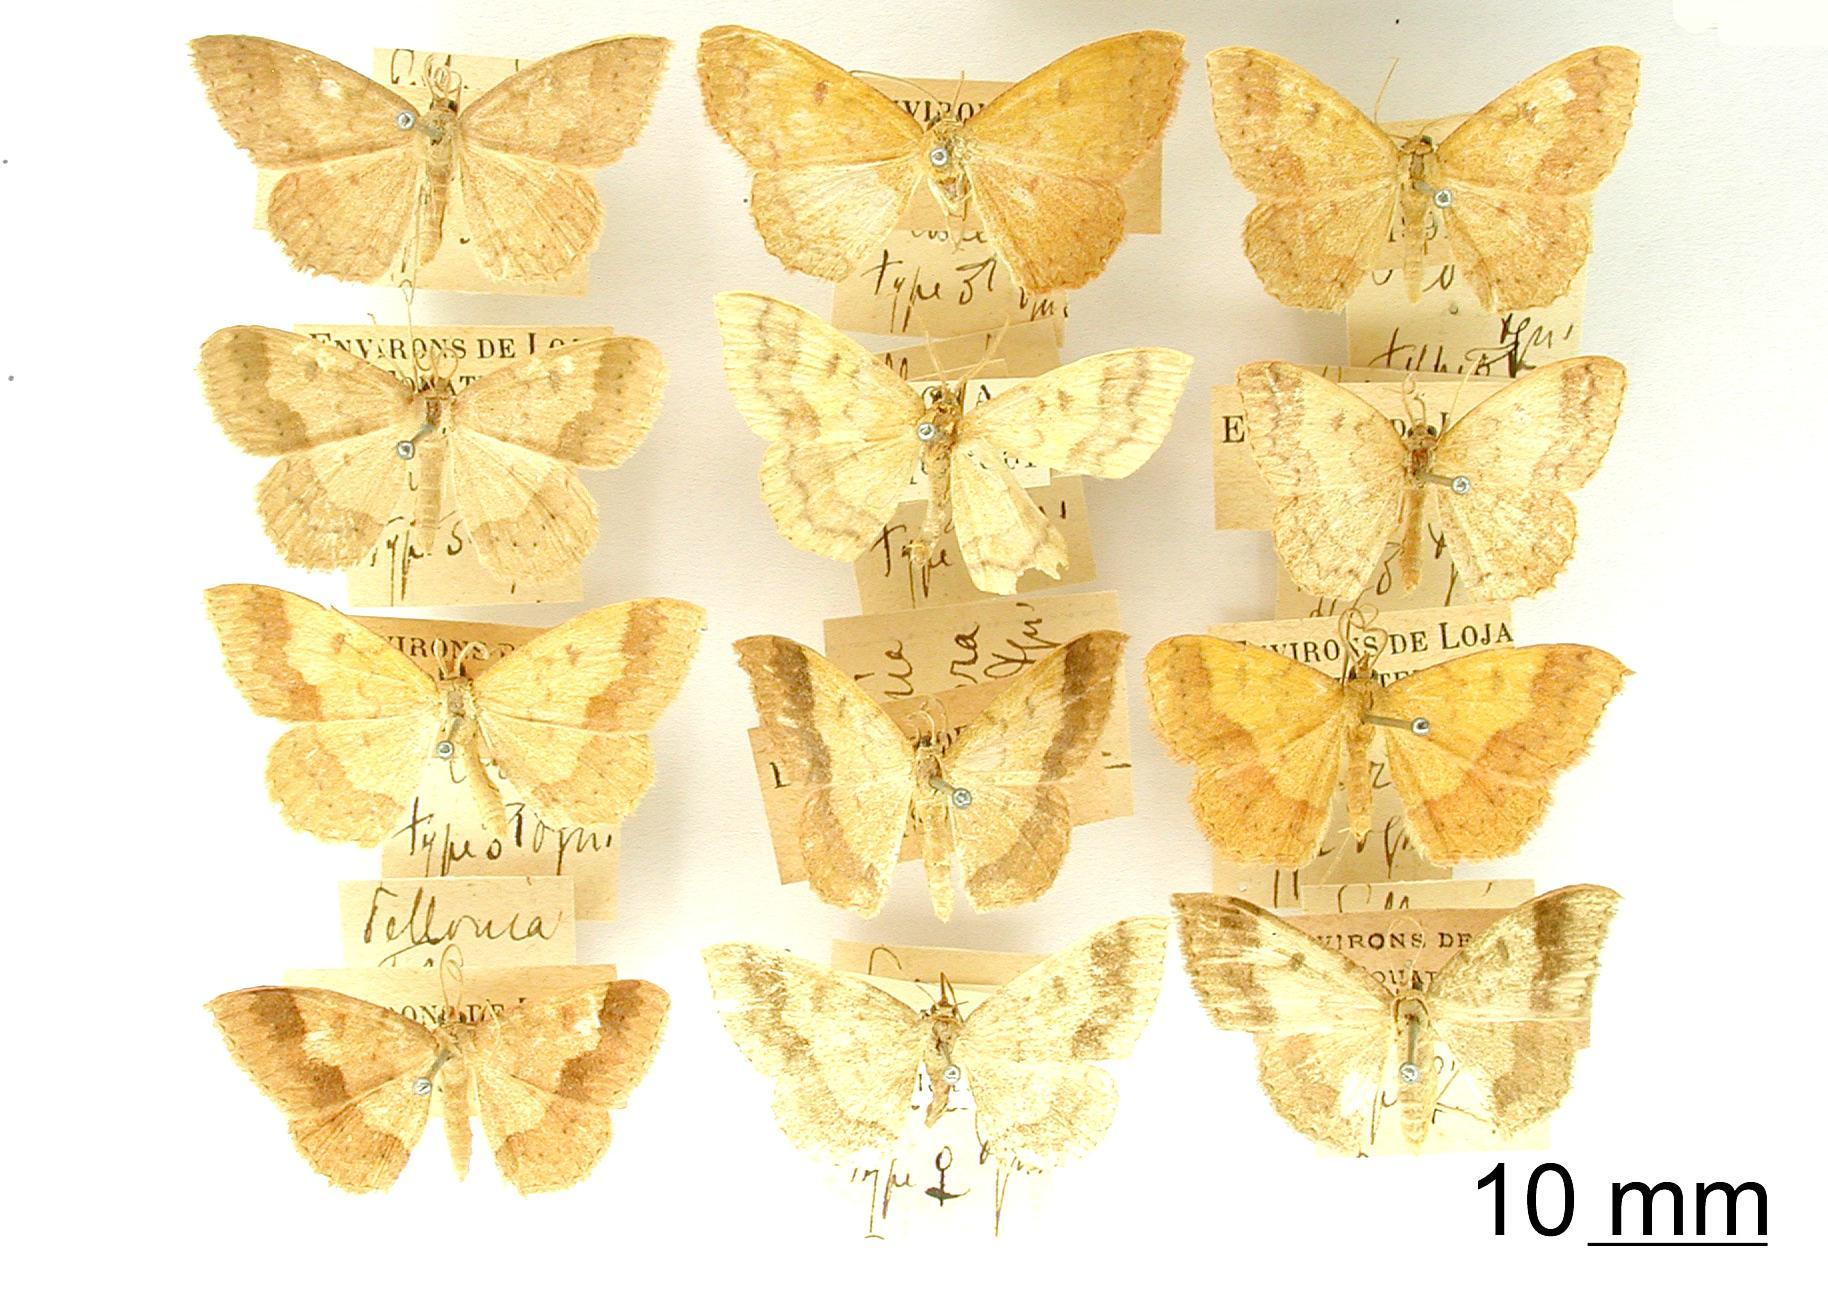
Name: Pellonia florera
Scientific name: Pellonia florera Dognin, 1894
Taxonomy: Animalia, Arthropoda, Insecta, Lepidoptera, Geometridae, Sterrhinae
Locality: Environs de Loja, Loja, Ecuador
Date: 1891